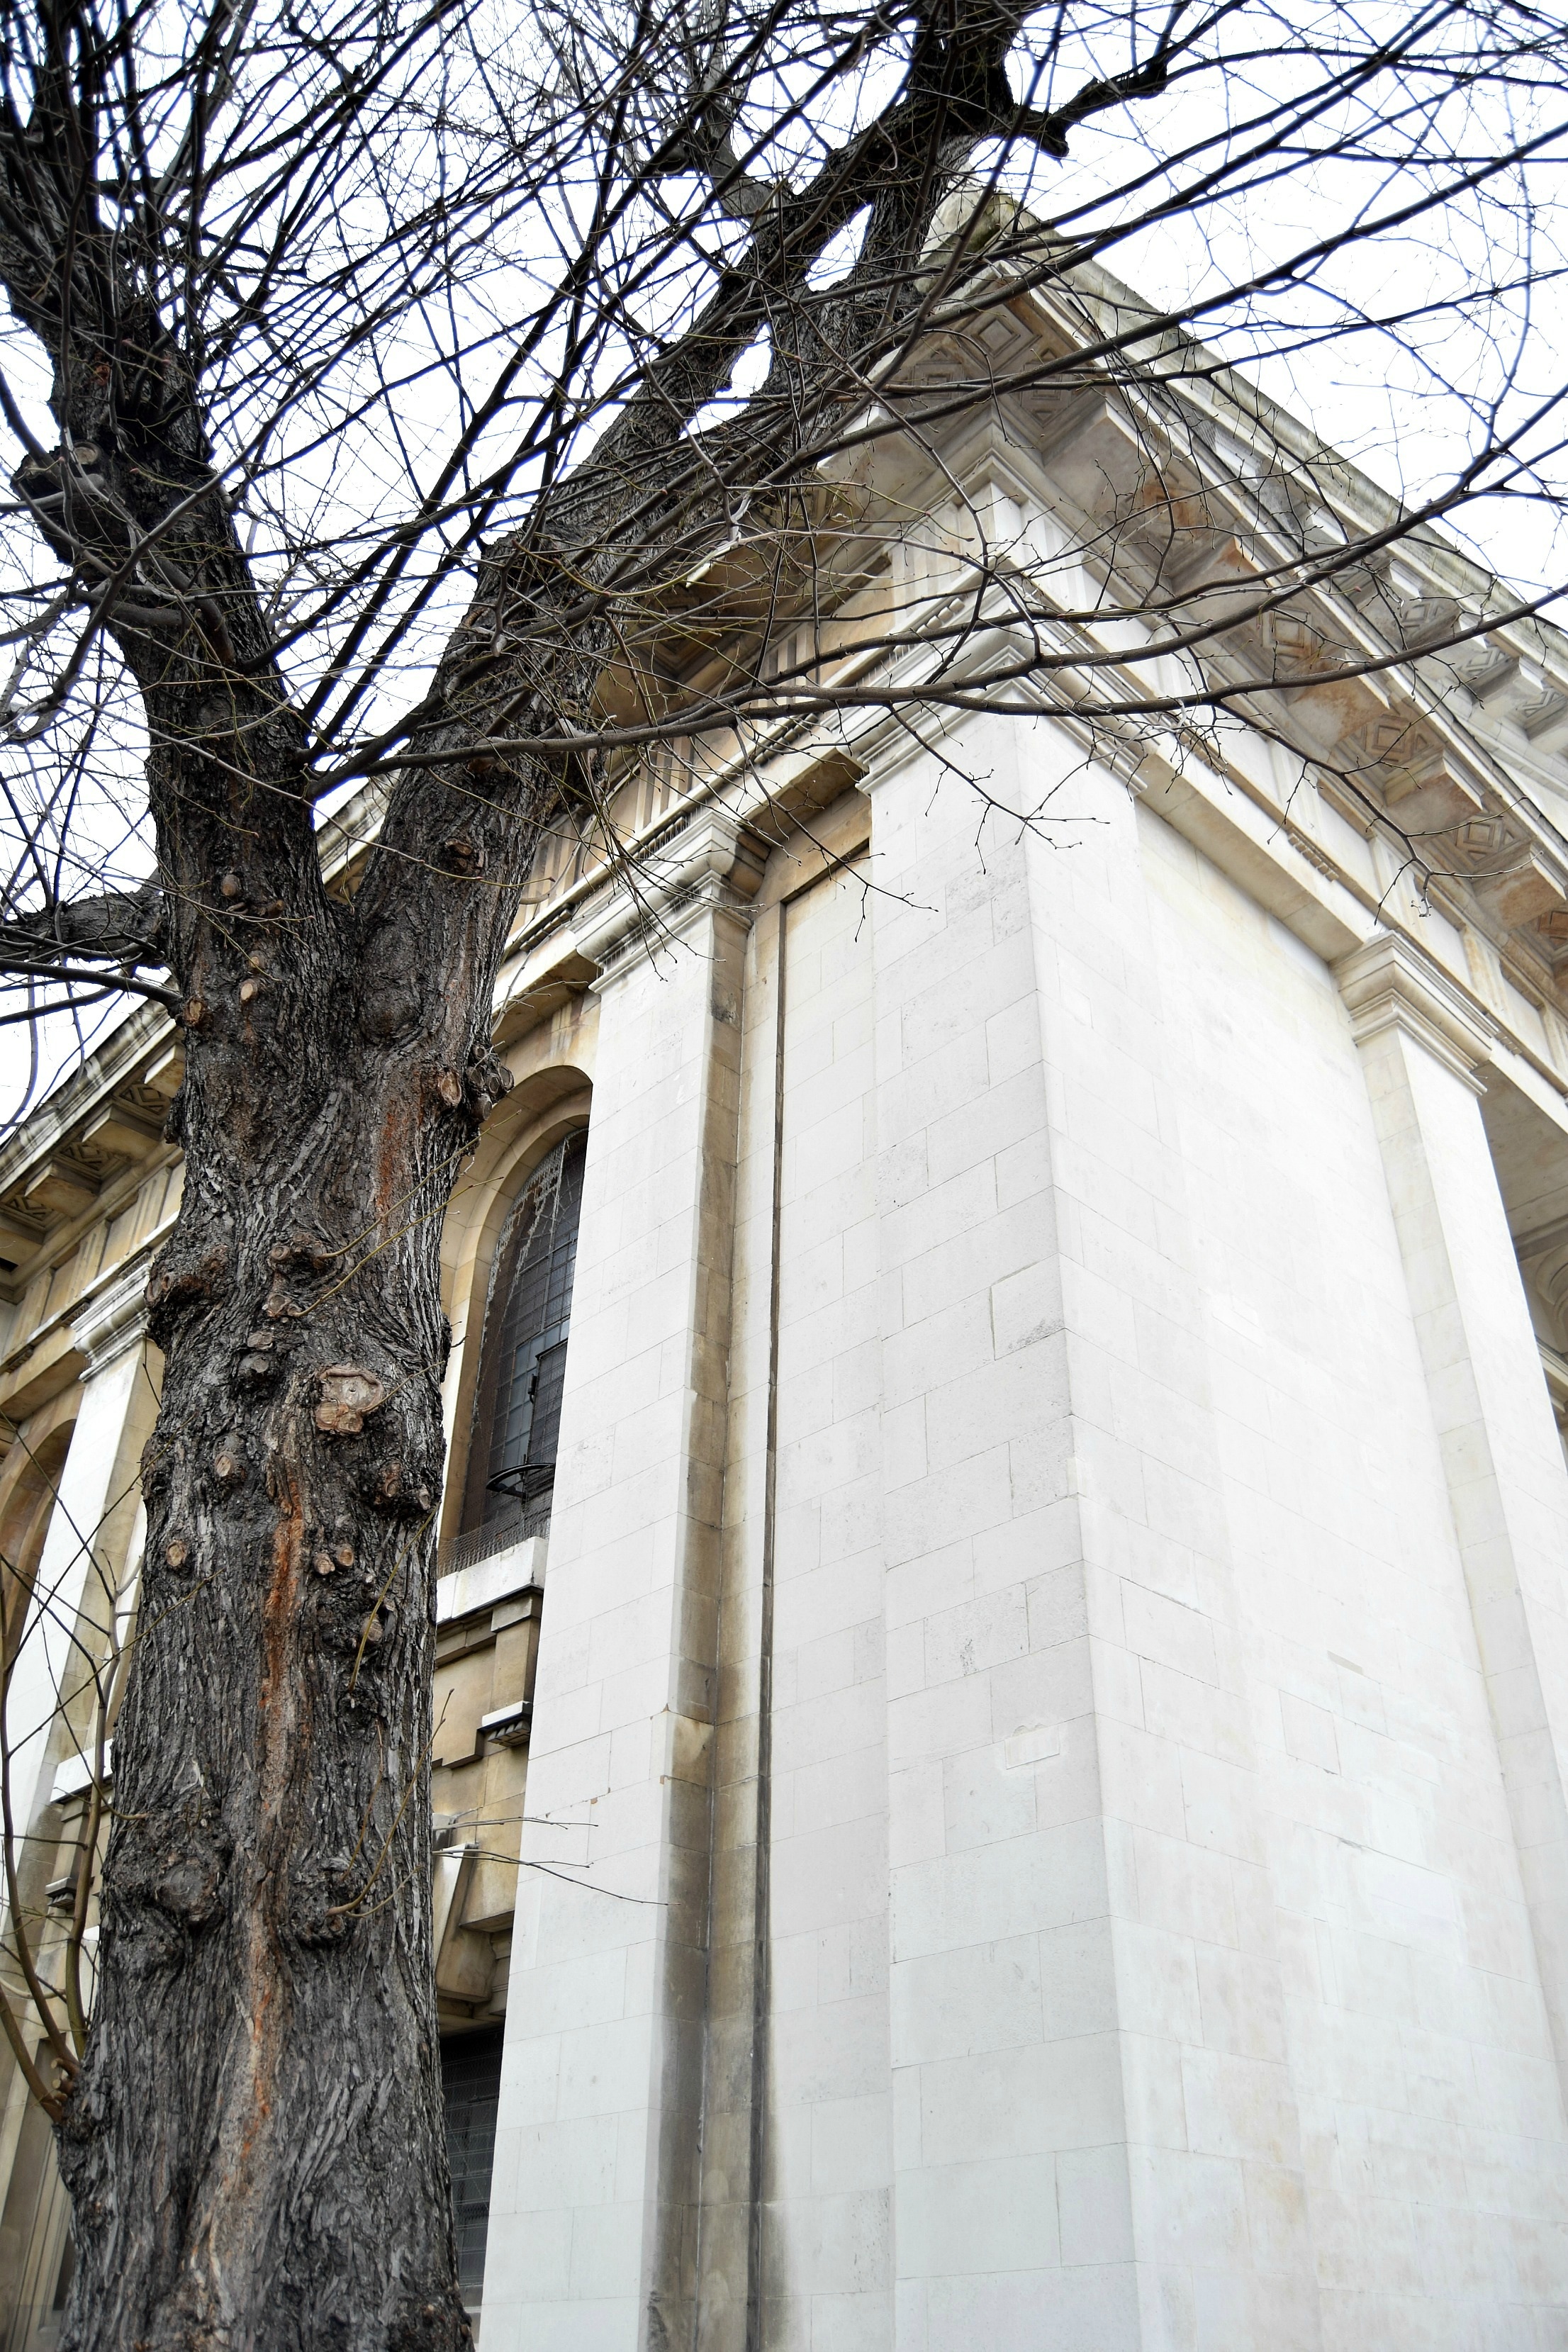
tree, winter, architecture, wood, house, building, spring, facade, church, chapel, place of worship